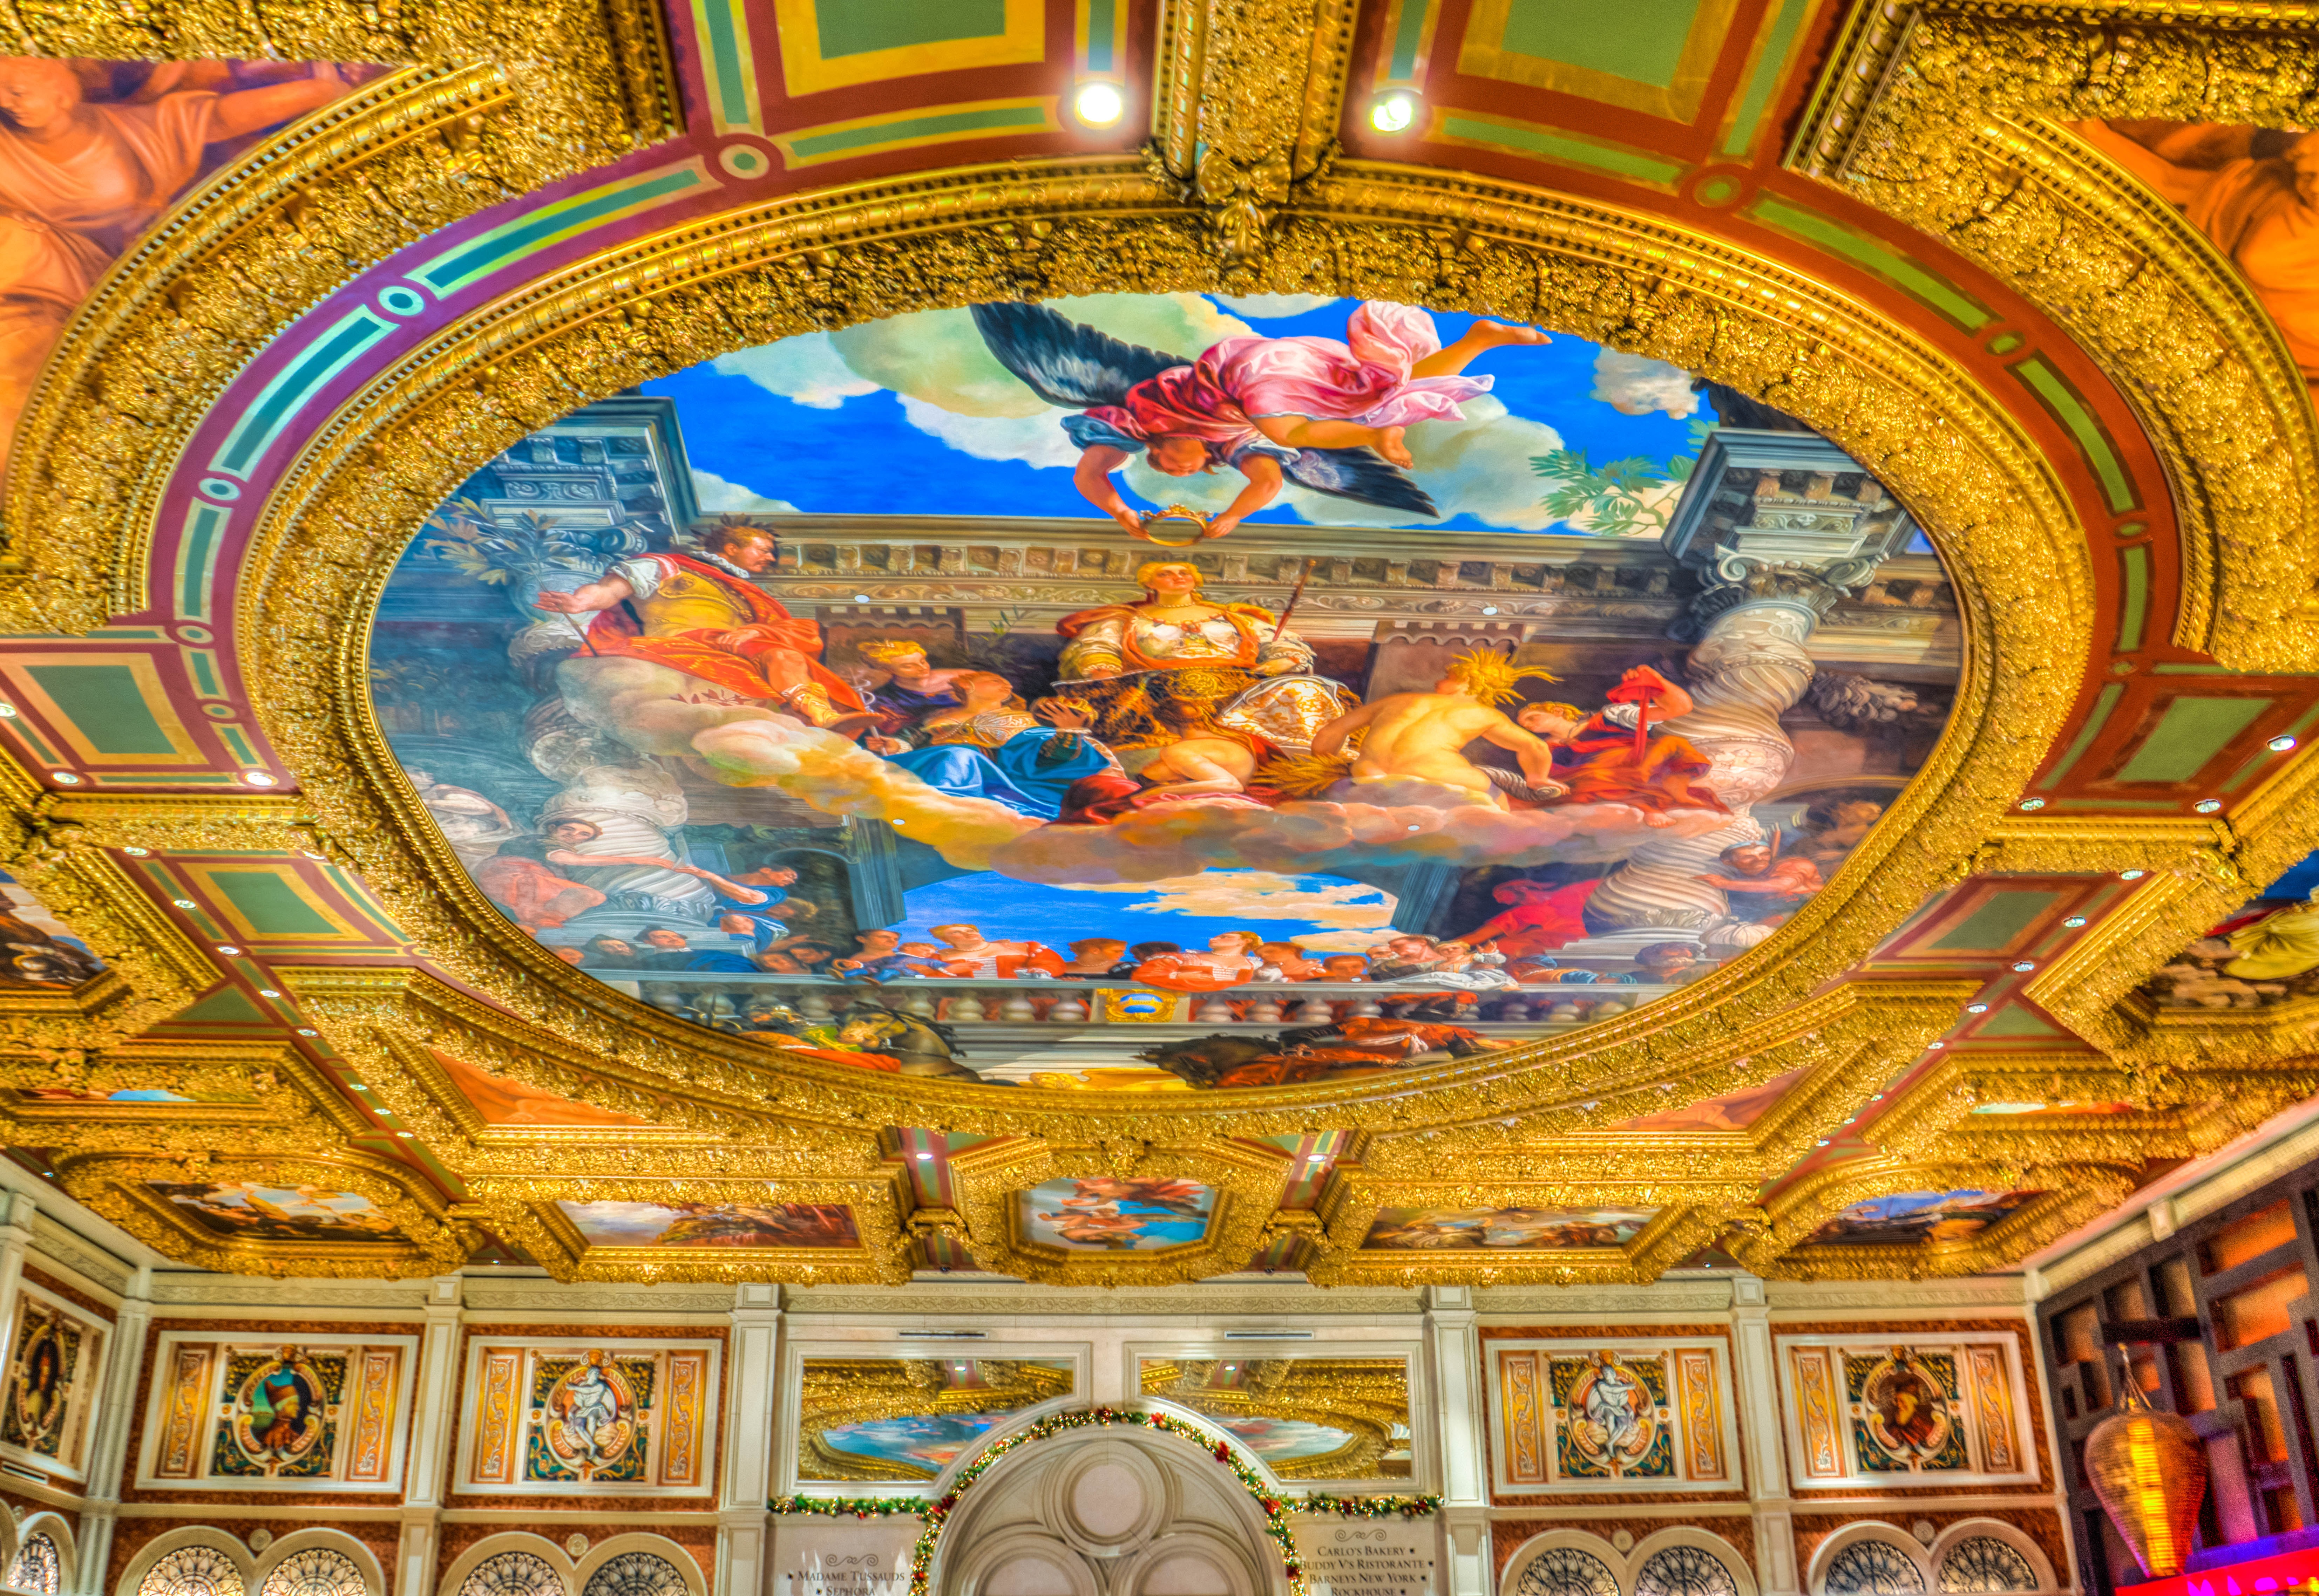
architecture, building, ceiling, opera house, landmark, place of worship, luxury, hotel, famous, basilica, las vegas, fancy, venetian, michaelangelo imitation, margareten